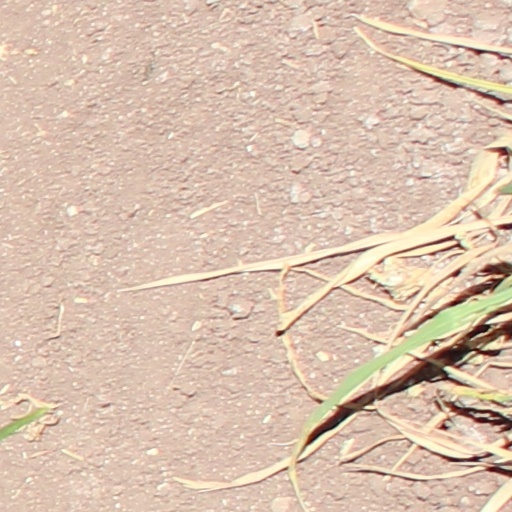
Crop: wheat